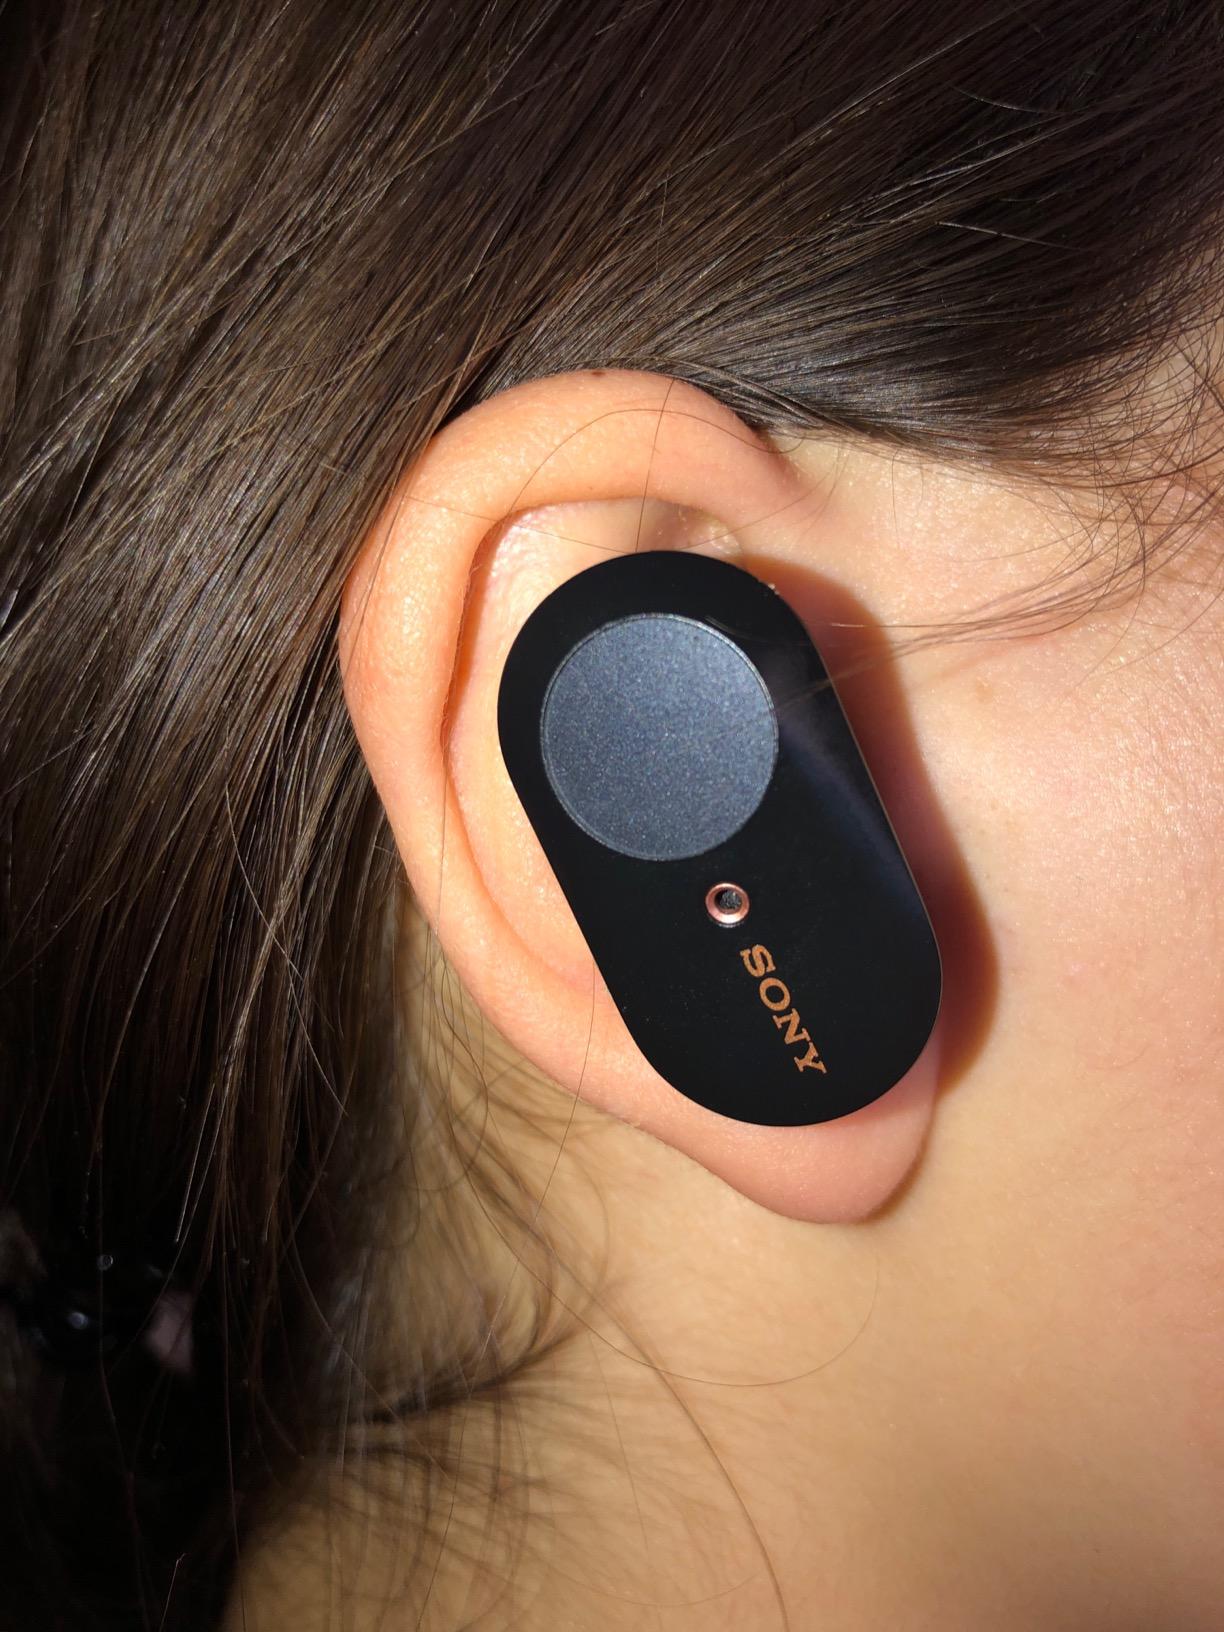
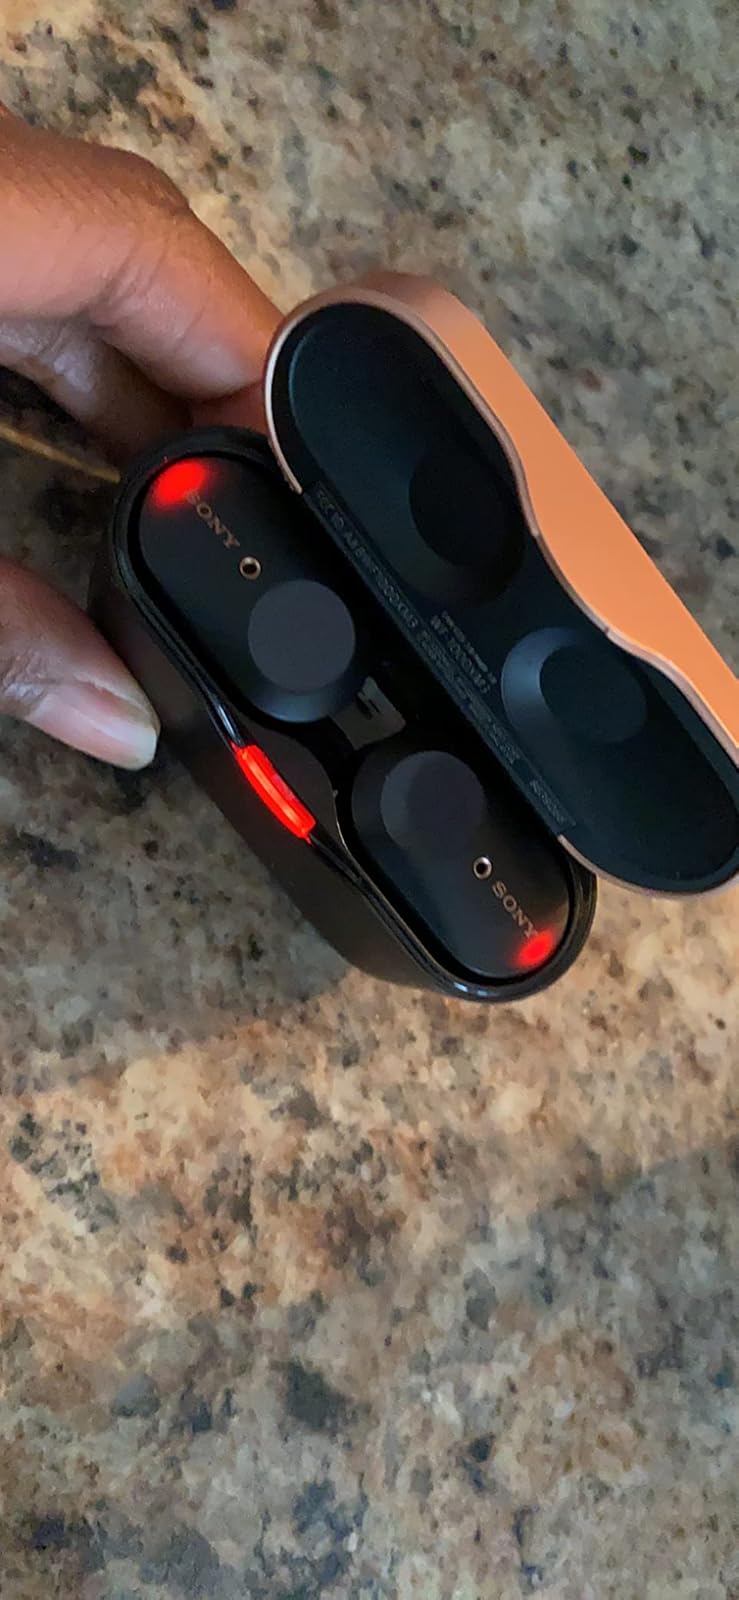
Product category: earbuds
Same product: yes